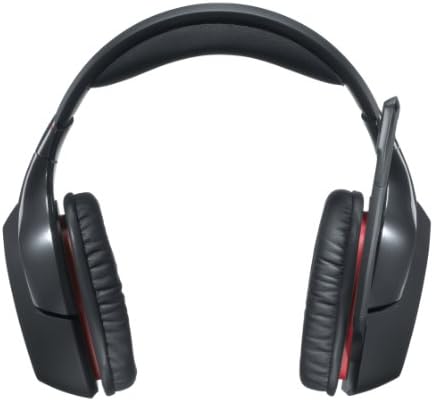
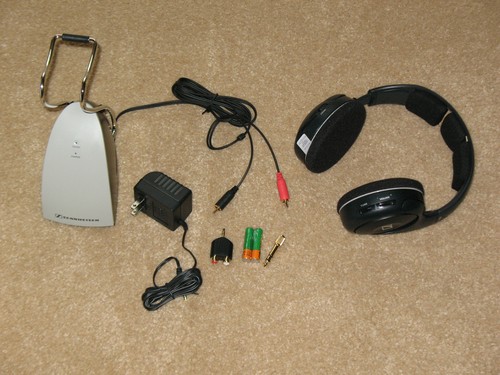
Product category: headphones
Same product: no